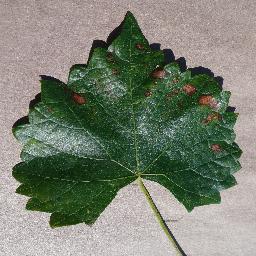
Label: Grape___Esca_(Black_Measles)